Canton of Zurich

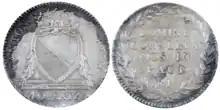
Zurich 40 batzen silver coin, 1813

The prehistoric pile dwellings around Lake Zurich, which are located around Lake Zurich in the cantons of Schwyz, St. Gallen and Zurich, make up a considerable portion of the 56 sites in Switzerland that are included in the UNESCO World Heritage Prehistoric pile dwellings around the Alps. Nine of these UNESCO World Heritage sites are located on the shore of Lake Zurich: Freienbach–Hurden Rosshorn, Freienbach–Hurden Seefeld, Rapperswil-Jona/Hombrechtikon–Feldbach, Rapperswil-Jona–Technikum, Erlenbach–Winkel, Meilen–Rorenhaab, Wädenswil–Vorder Au, Zürich–Enge Alpenquai and Kleiner Hafner. Because the lake has grown in size over time, the original piles are now around to under the water level of . Within an area of about around Lake Zurich, there also the settlements Greifensee–Storen/Wildsberg at the Greifensee and Wetzikon–Robenhausen at the Pfäffikersee. As well as being part of the 56 Swiss sites of the UNESCO World Heritage Site, each of these 11 prehistoric pile dwellings is also listed as a "Class object" in the Swiss inventory of cultural property of national and regional significance.